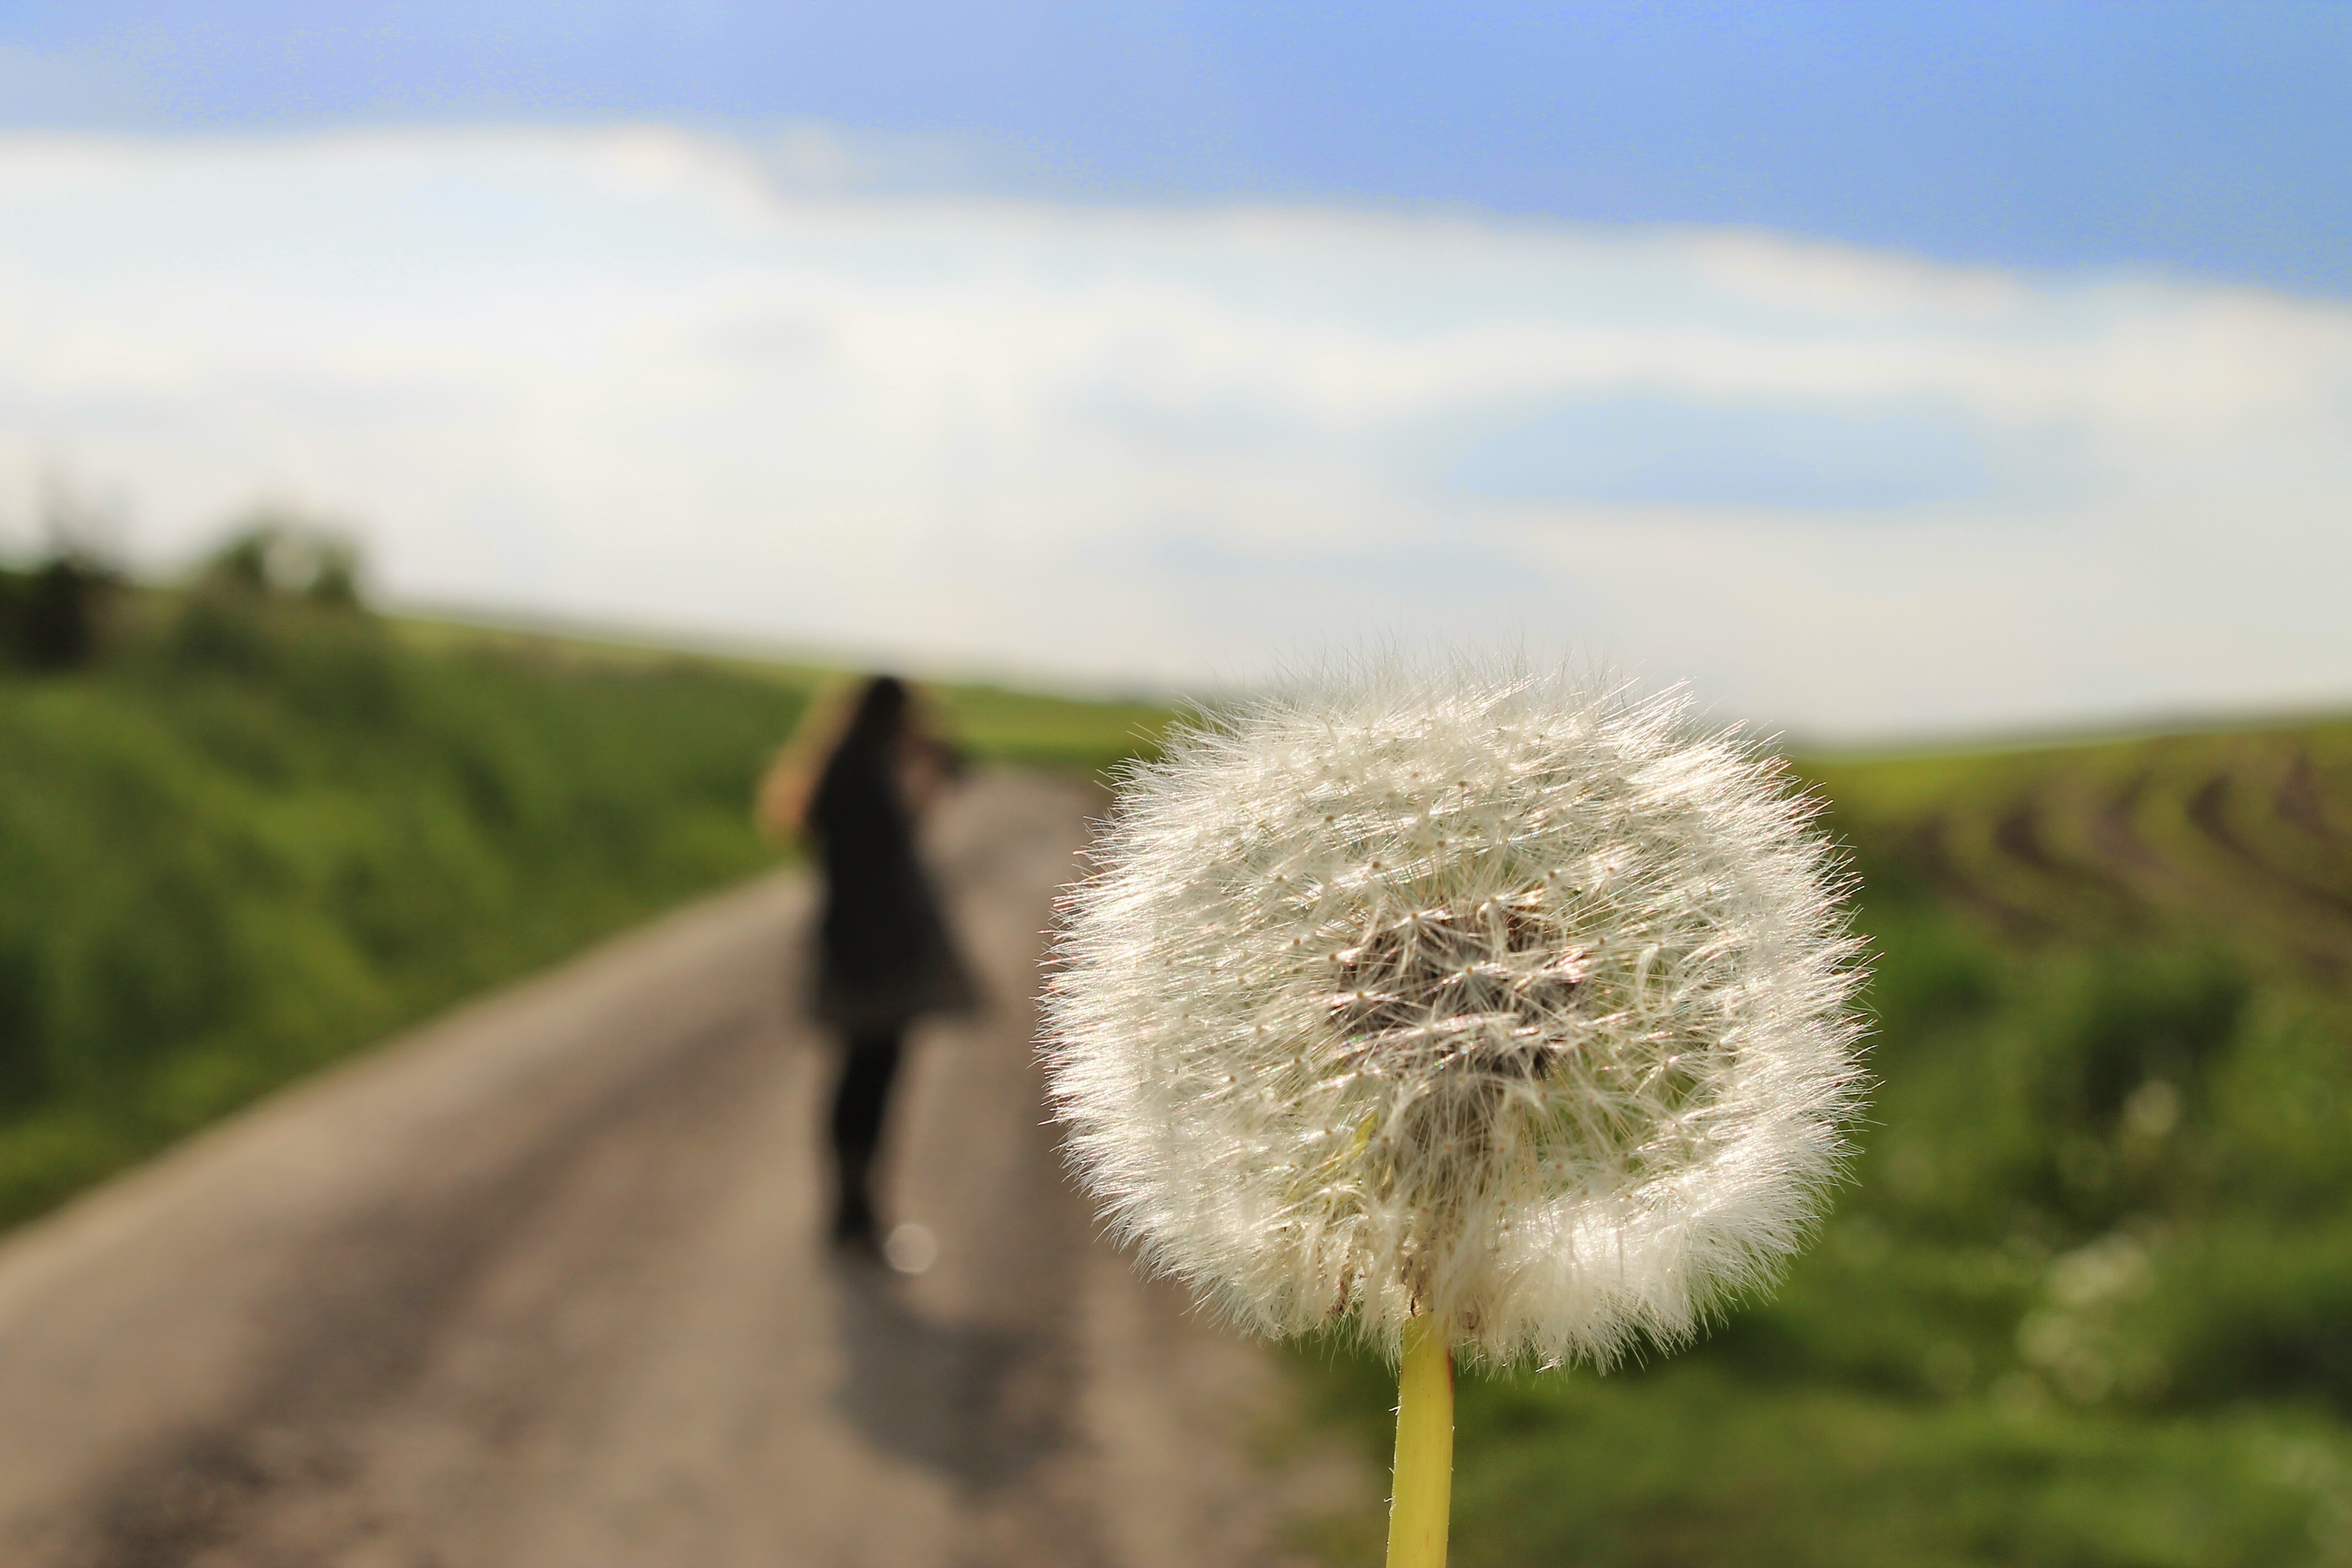
nature, grass, plant, field, meadow, dandelion, prairie, flower, flora, wildflower, close up, grassland, rural area, flowering plant, daisy family, grass family, land plant